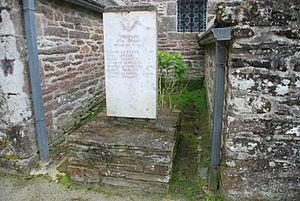
Monument aux Morts - Trébabu-29
Trébabu [tʁebaby] est une commune du département du Finistère, dans la région Bretagne, en France.